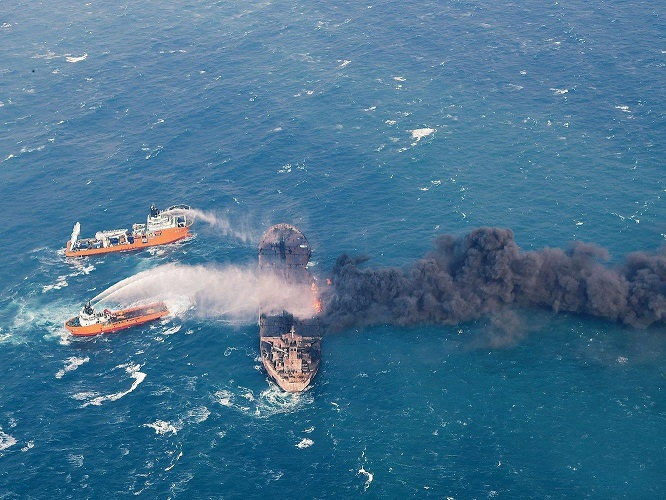
Fire: yes
Smoke: yes